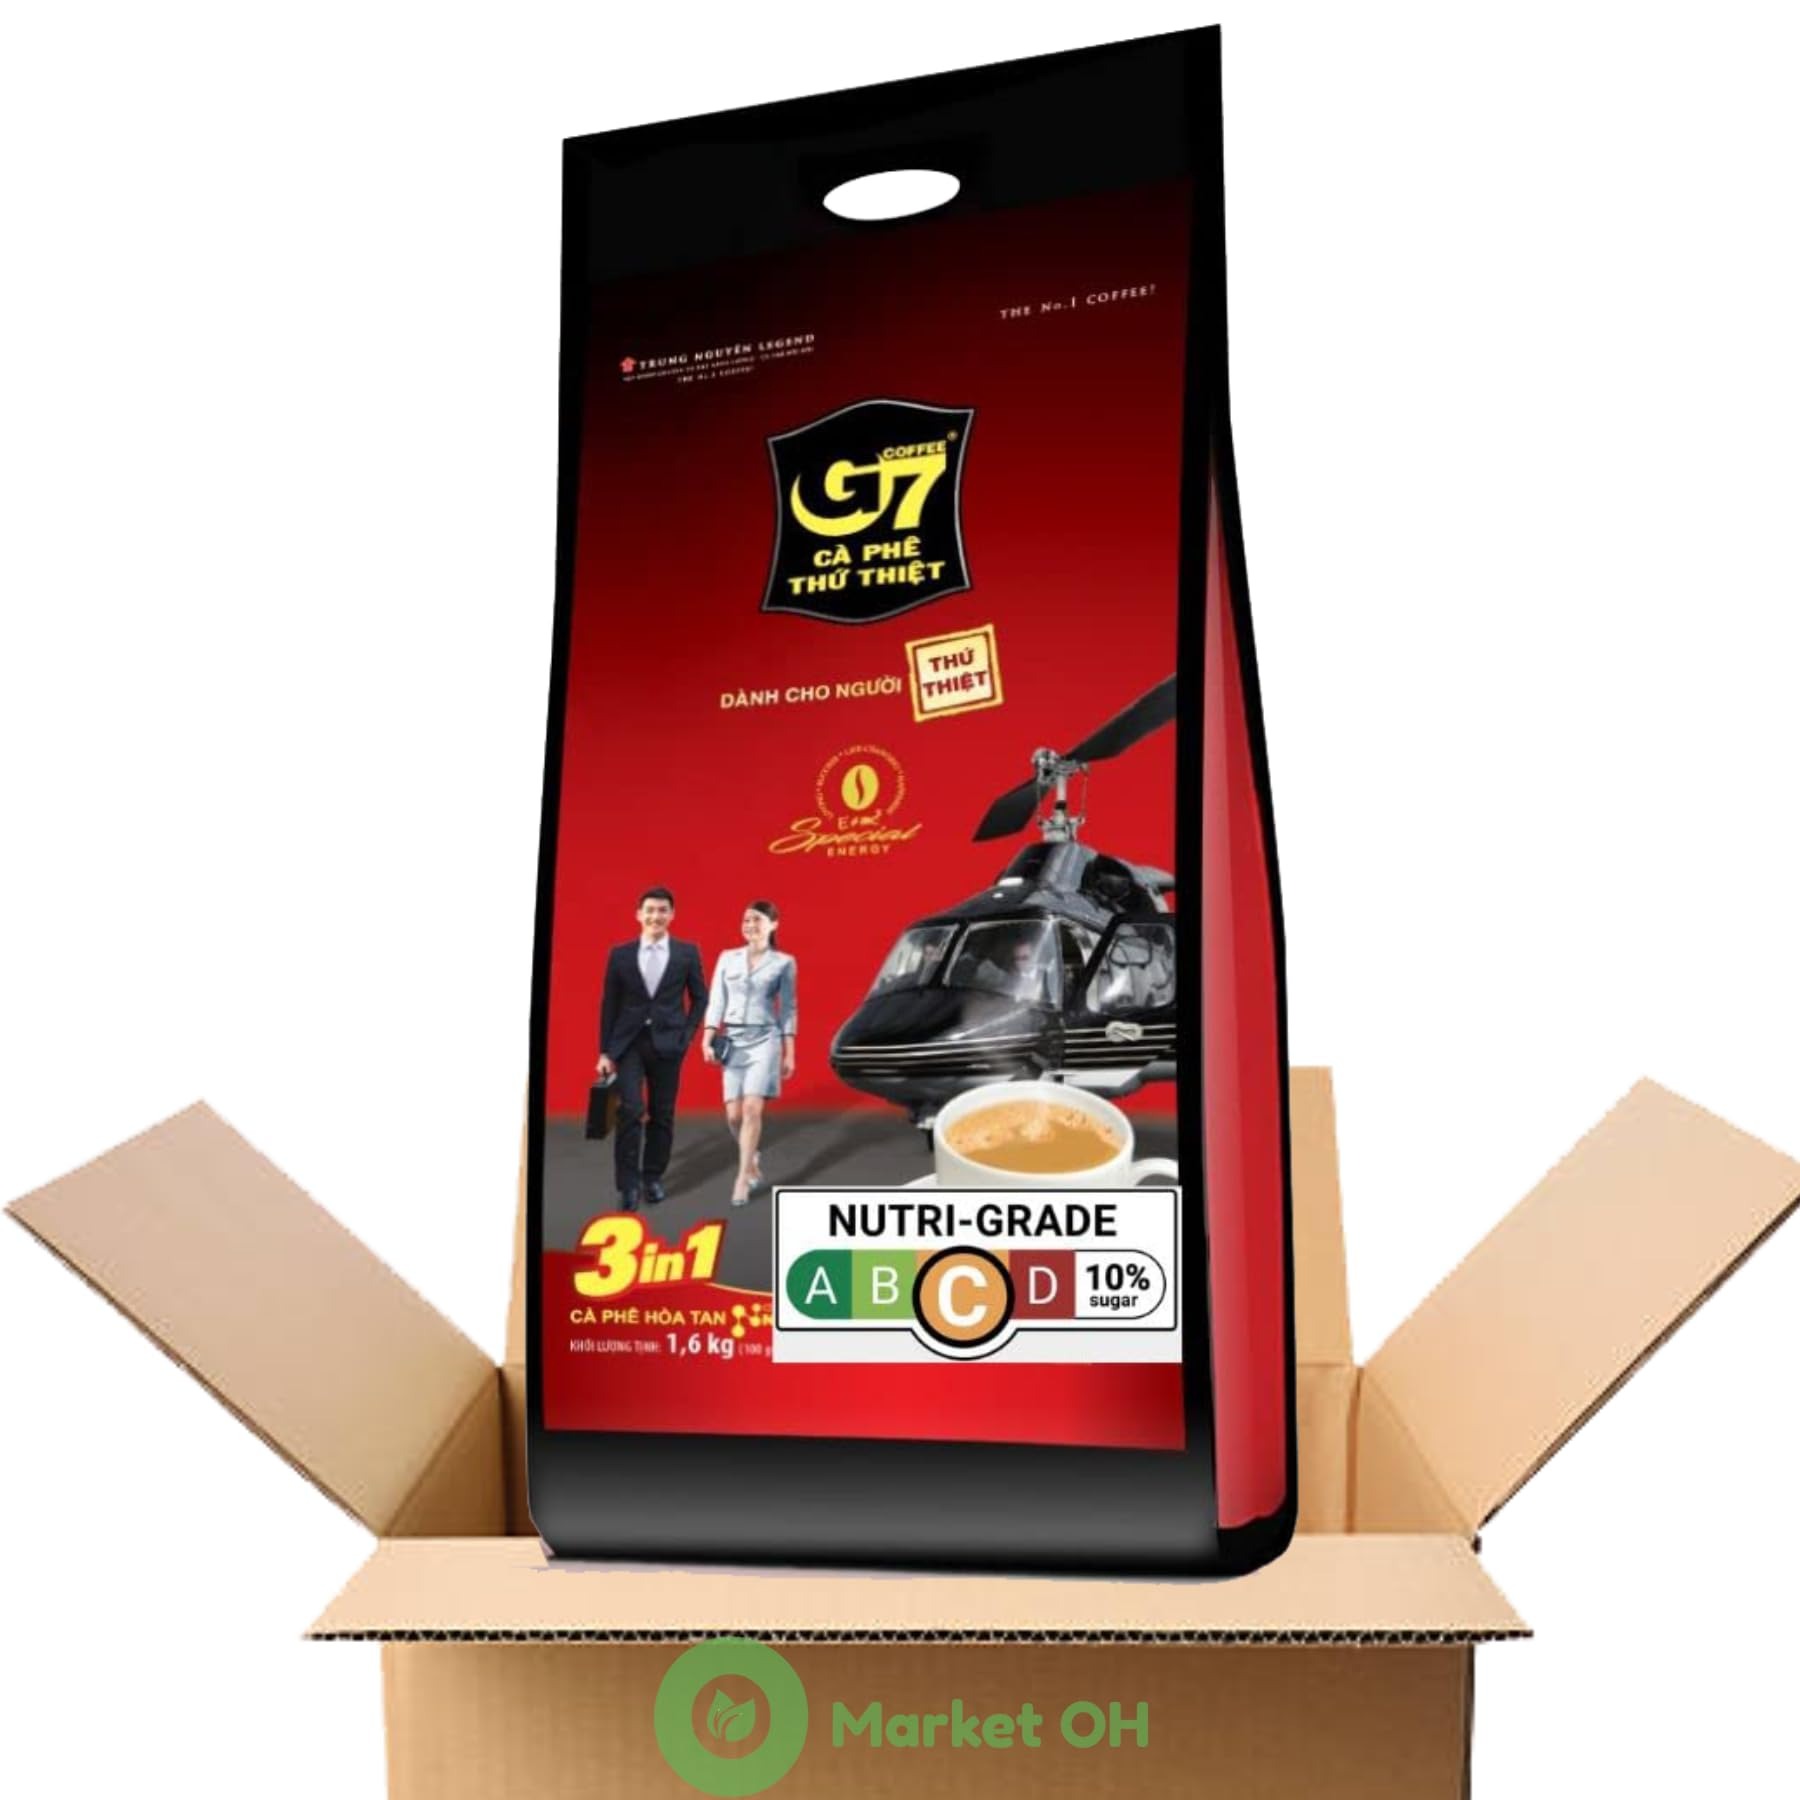
Item Name: Vietnamese Instant Coffee 3-in-1 G7 Instant Coffee by TRUNG NGUYEN - 100 sticks/bag - Instant Coffee with Non-Dairy Creamer and Sugar
Bullet Point 1: 3-in-1: Delicious ground instant coffee from Vietname, Non-dairy creamer, and sugar all conveniently packaged into 1 stick, everything you need to have yourself a relaxing cup of coffee
Bullet Point 2: Convenient Packaging - The slim packaging makes it so you can carry it wherever you go, whether in your purse, backpack, briefcase, or pocket, you can have a lovely coffee break.
Bullet Point 3: Value Pack - There's 100 coffee stickings in the packaging, so you can share with your friends, family, or office workers share a delicious Vietnamese coffee experience
Product Description: Trung Nguyên is a Vietnamese business group involved in the production, processing and distribution of coffee. The firm was founded in 1996 in Buon Ma Thuot, Dak Lak Province by Dang Le Nguyen Vu (in Vietnamese: Đặng Lê Nguyên Vũ) and Le Hoang Diep Thao upon realizing the potential and opportunities for the development of the coffee industry in opening Vietnam’s economy. Trung Nguyên is the largest domestic coffee brand within Vietnam, and exports its products to more than 60 countries, including major markets such as the United States, the European Union, the United Kingdom, Germany, China, Canada, Russia, Japan, Dubai, Australia, and ASEAN countries, including its international hub in Singapore. The group is composed of several subsidiaries, among them Trung Nguyen Corporation JSC, Trung Nguyen Instant Coffee Company JSC, Trung Nguyen Coffee LLC, G7 Commercial Services Company, Đặng Lê Tourism Company JSC and Trung Nguyên Franchising Company JSC. Its most successful product is G7 instant coffee, which took top domestic position in 2016 and has recorded 200% growth in its export markets. Following a high-profile separation with her husband, in 2016 Le Hoang Diep Thao established an independent spin-off firm in Singapore, Trung Nguyen International, which she used as a springboard for her own coffee chain TNI King Coffee. King Coffee now exports its products to more than 120 countries worldwide.
Value: 0.5644
Unit: Ounce

Price: 27.88